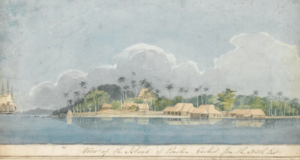
.